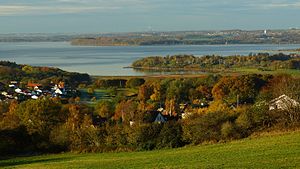
Aarhus Bugt / Galleri
Rønde med Følle Vig, Århus Bugt og Jylland
Aarhus Bugt eller Aarhusbugten er et dansk farvand ud for Aarhus i Østjylland.